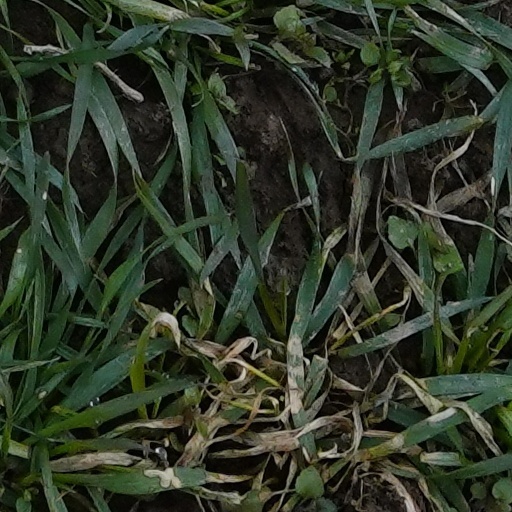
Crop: wheat